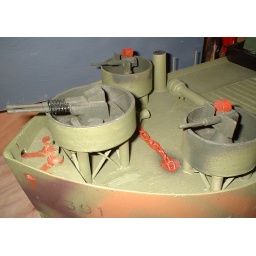
Guns made from found material and wood, tubs are from paper mailing tubes.  '39l' painted in white on other photos.